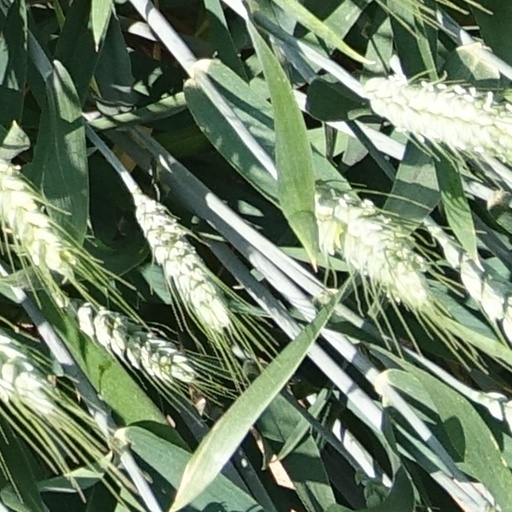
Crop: wheat